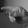
ASL letter: P